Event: Nepal Earthquake
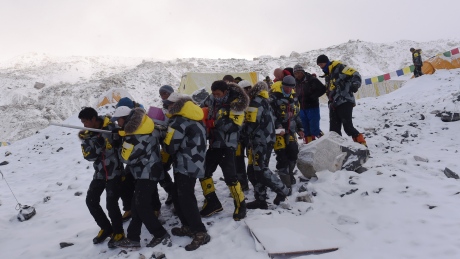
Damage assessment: no_damage